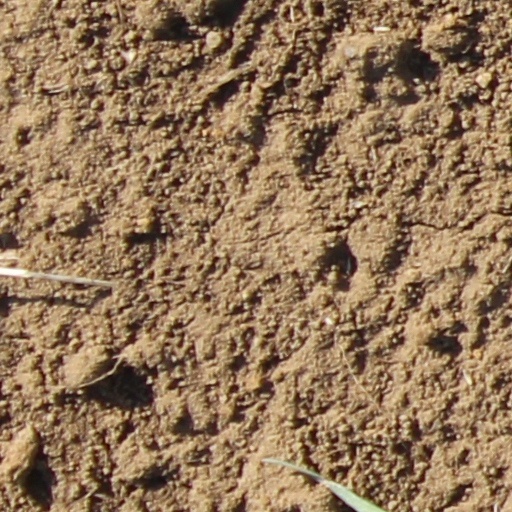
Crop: wheat